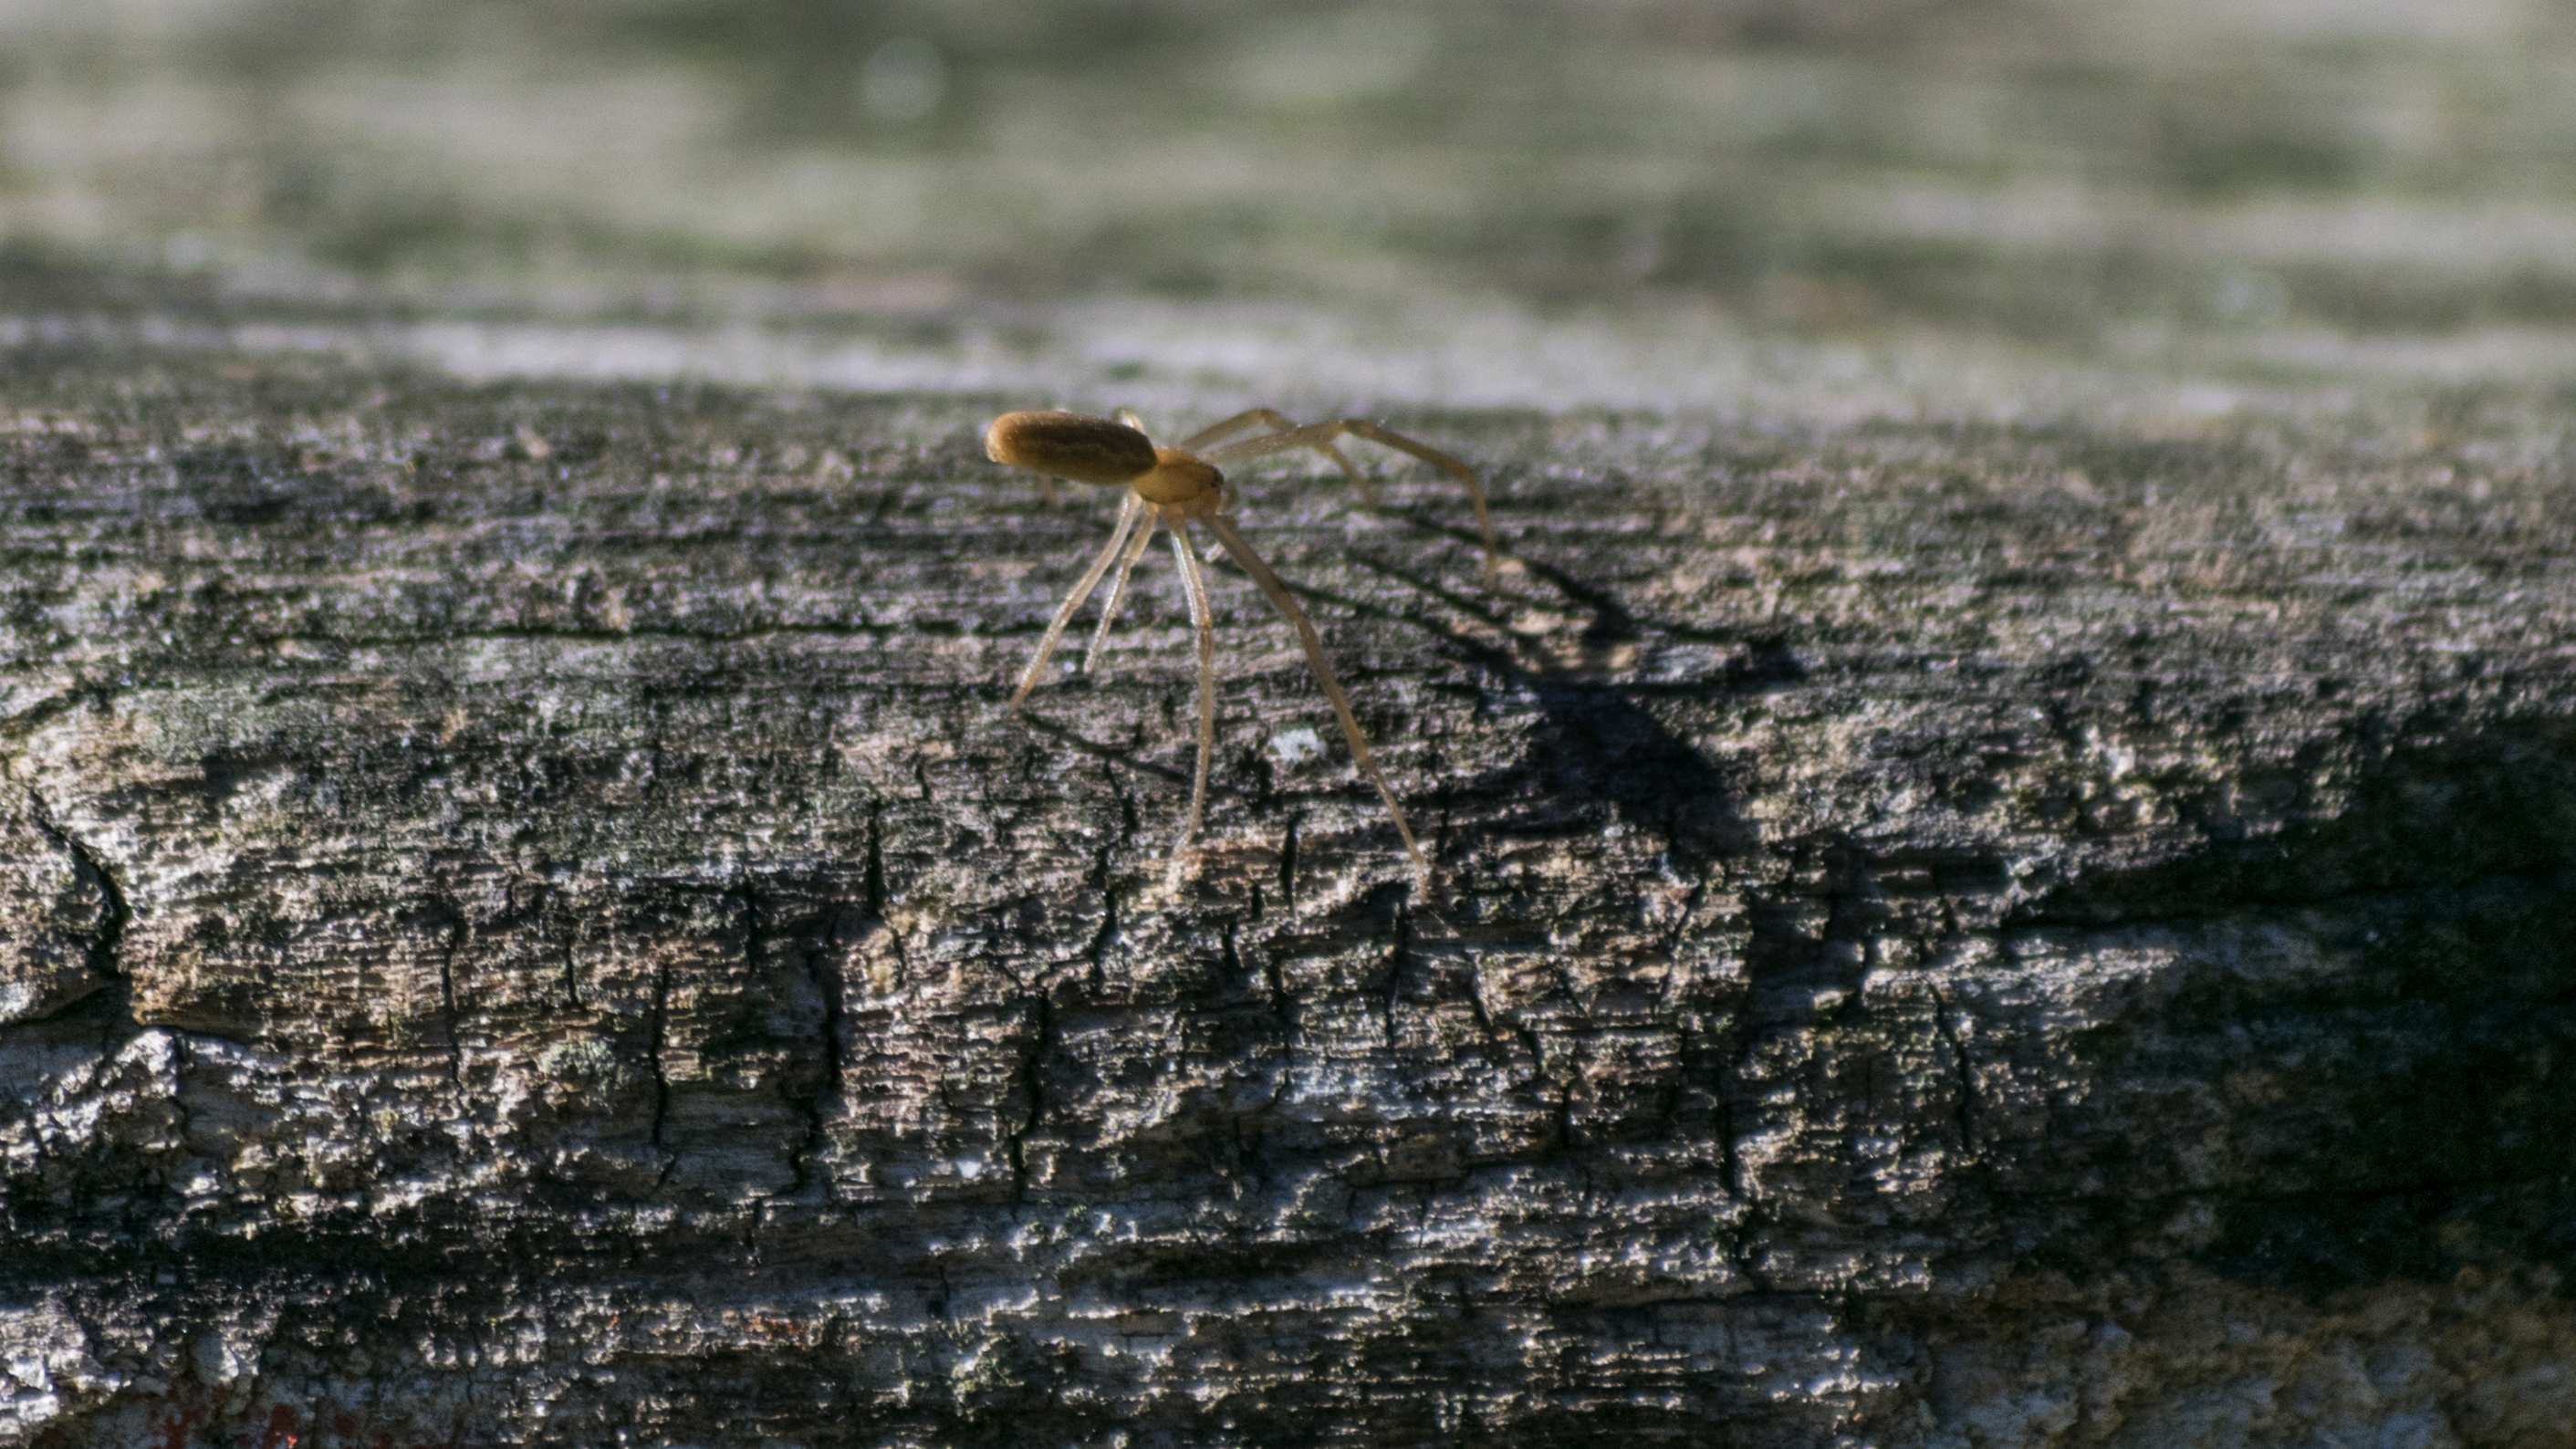
nature, outdoor, bird, structure, wood, flower, animal, wildlife, insect, shadow, nikon, fauna, spider, nederland, netherlands, outdoorphotography, wetland, spin, paulvandevelde, pdvandevelde, padagudaloma, natuurfotografie, naturephotographer, nederlandinfotos, dier, schaduw, hout